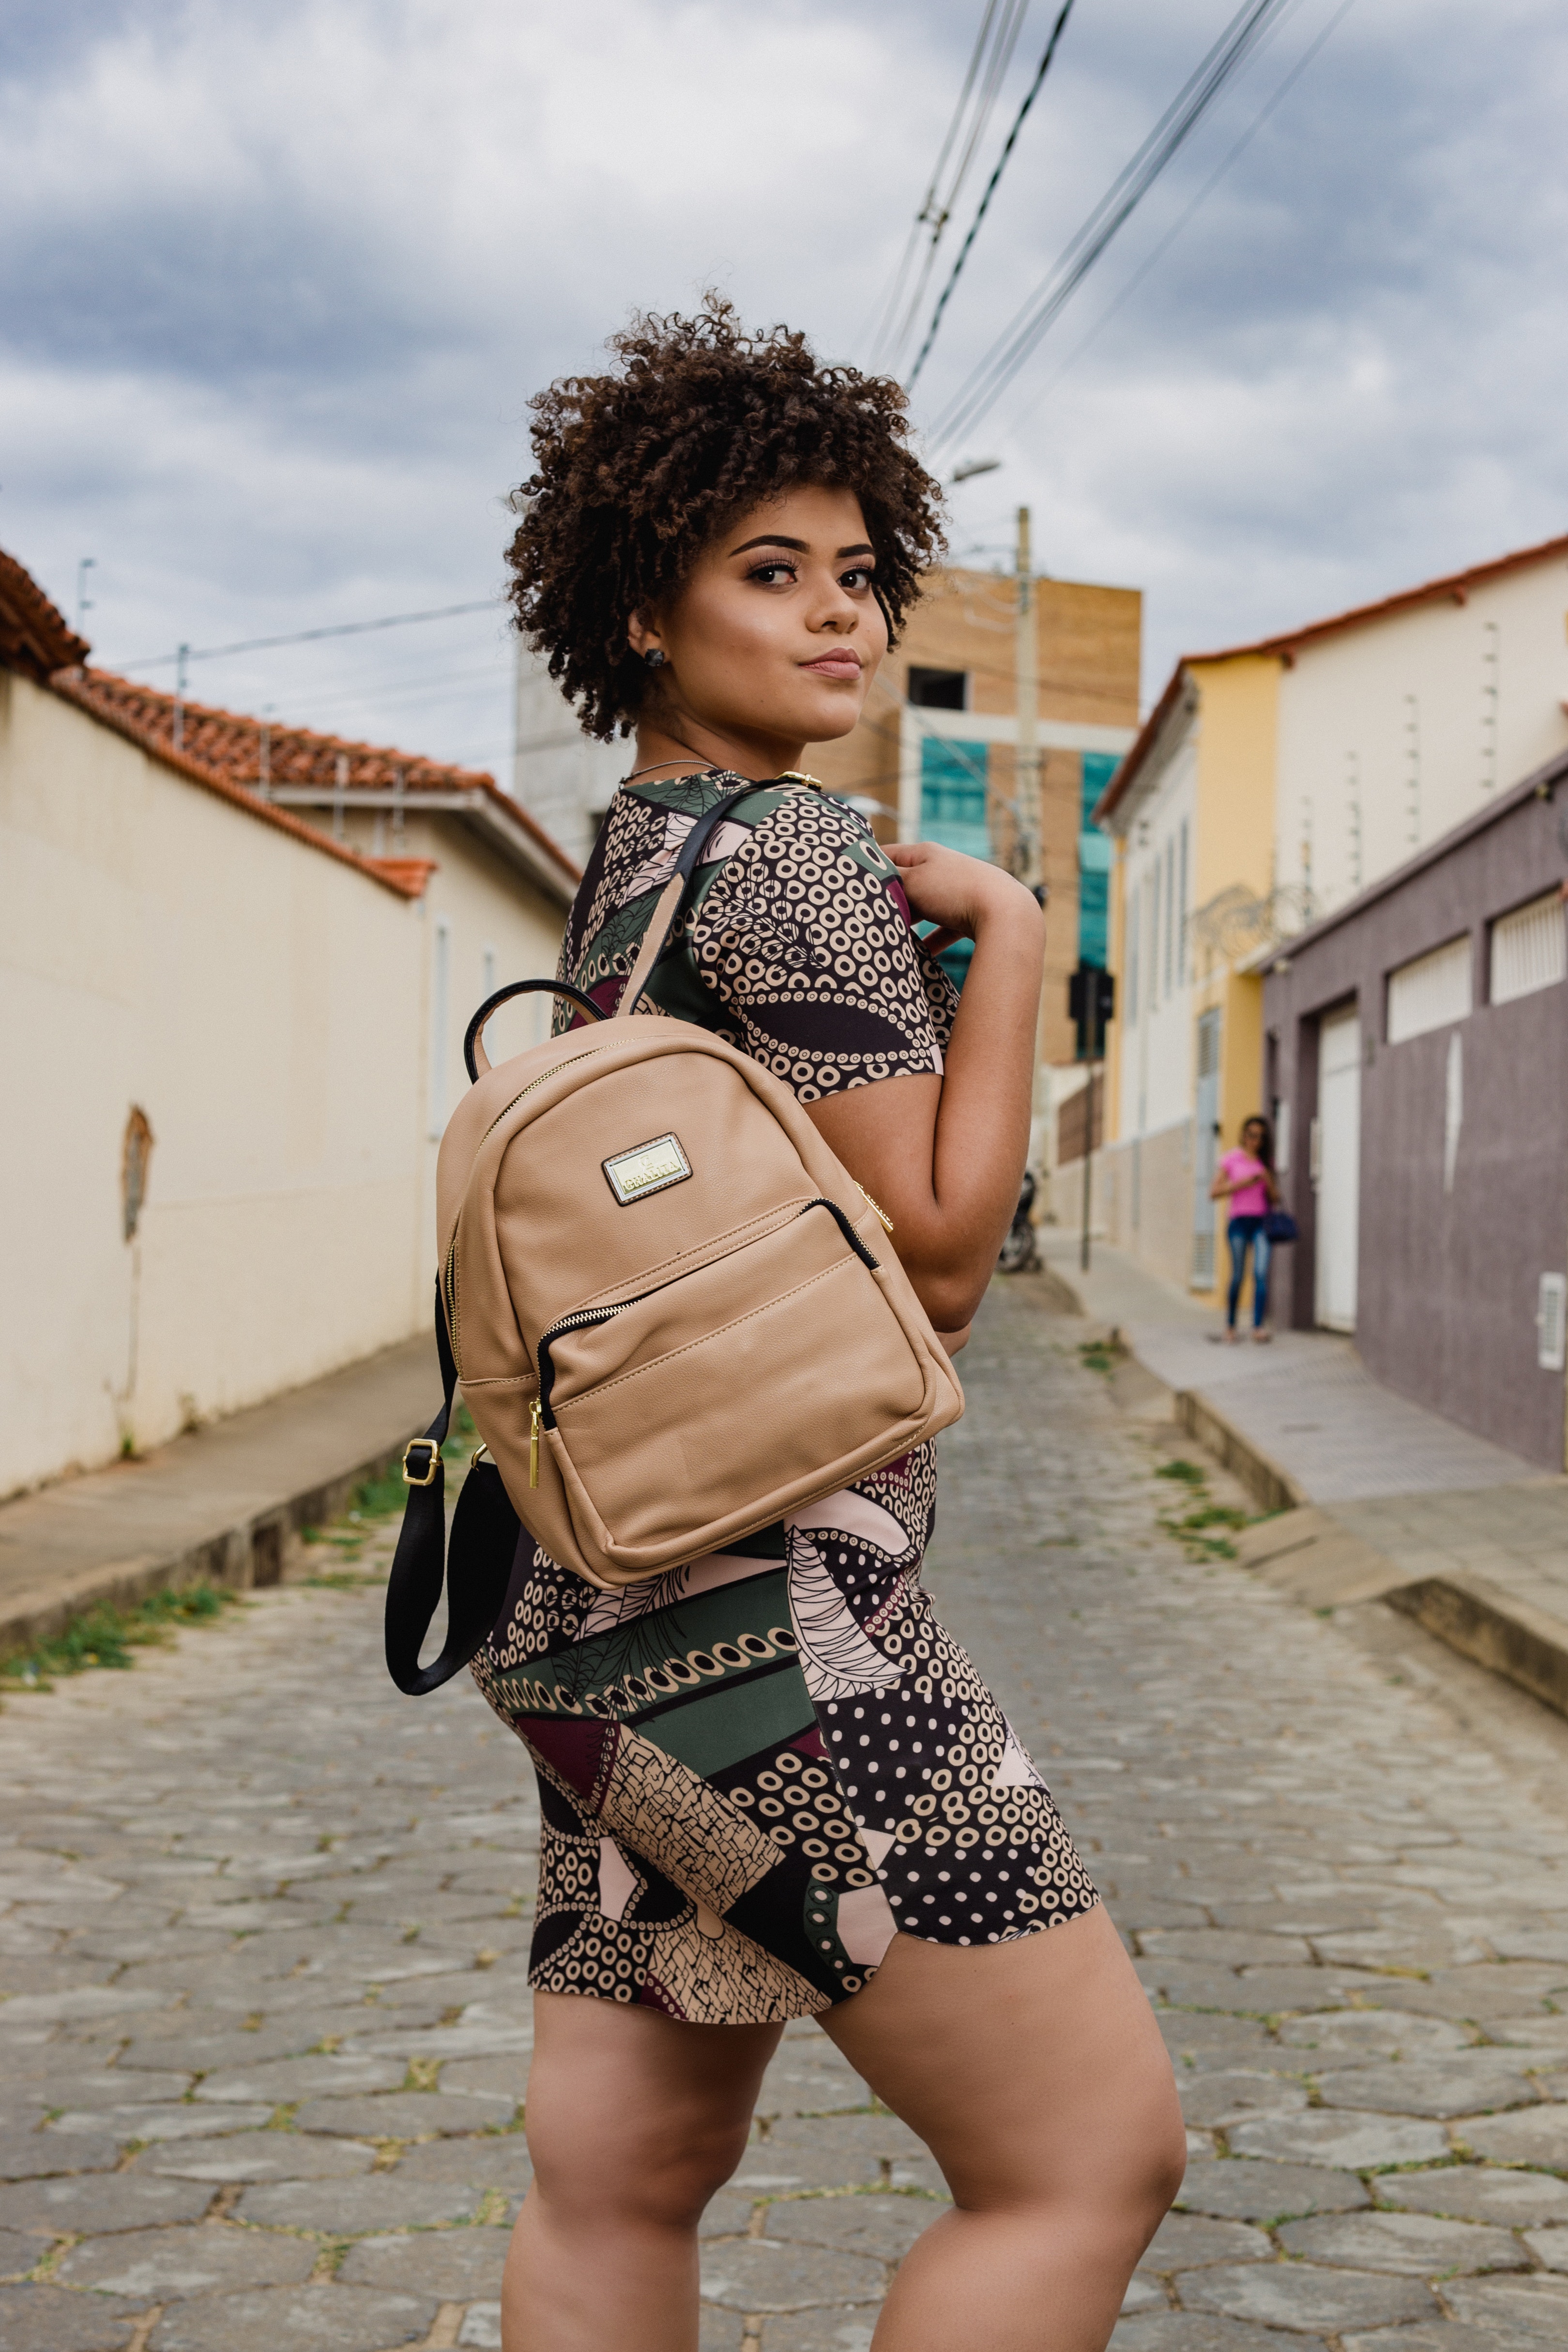
shoulder, beauty, fashion, street fashion, joint, leg, photography, eye, photo shoot, summer, shorts, model, human body, cool, waist, thigh, street, trunk, fashion design, black hair, abdomen, style, vacation, fashion accessory, human leg, road, leather, costume